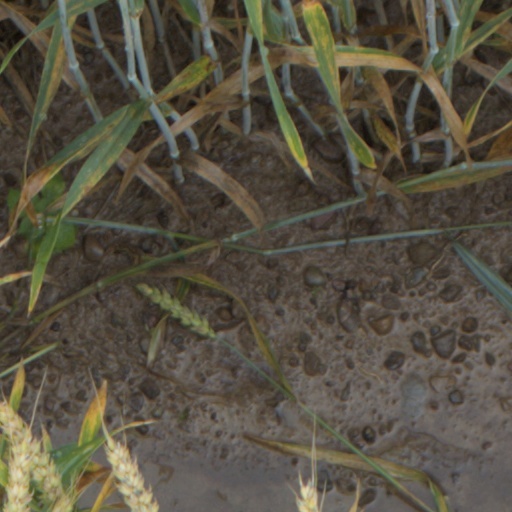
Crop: wheat